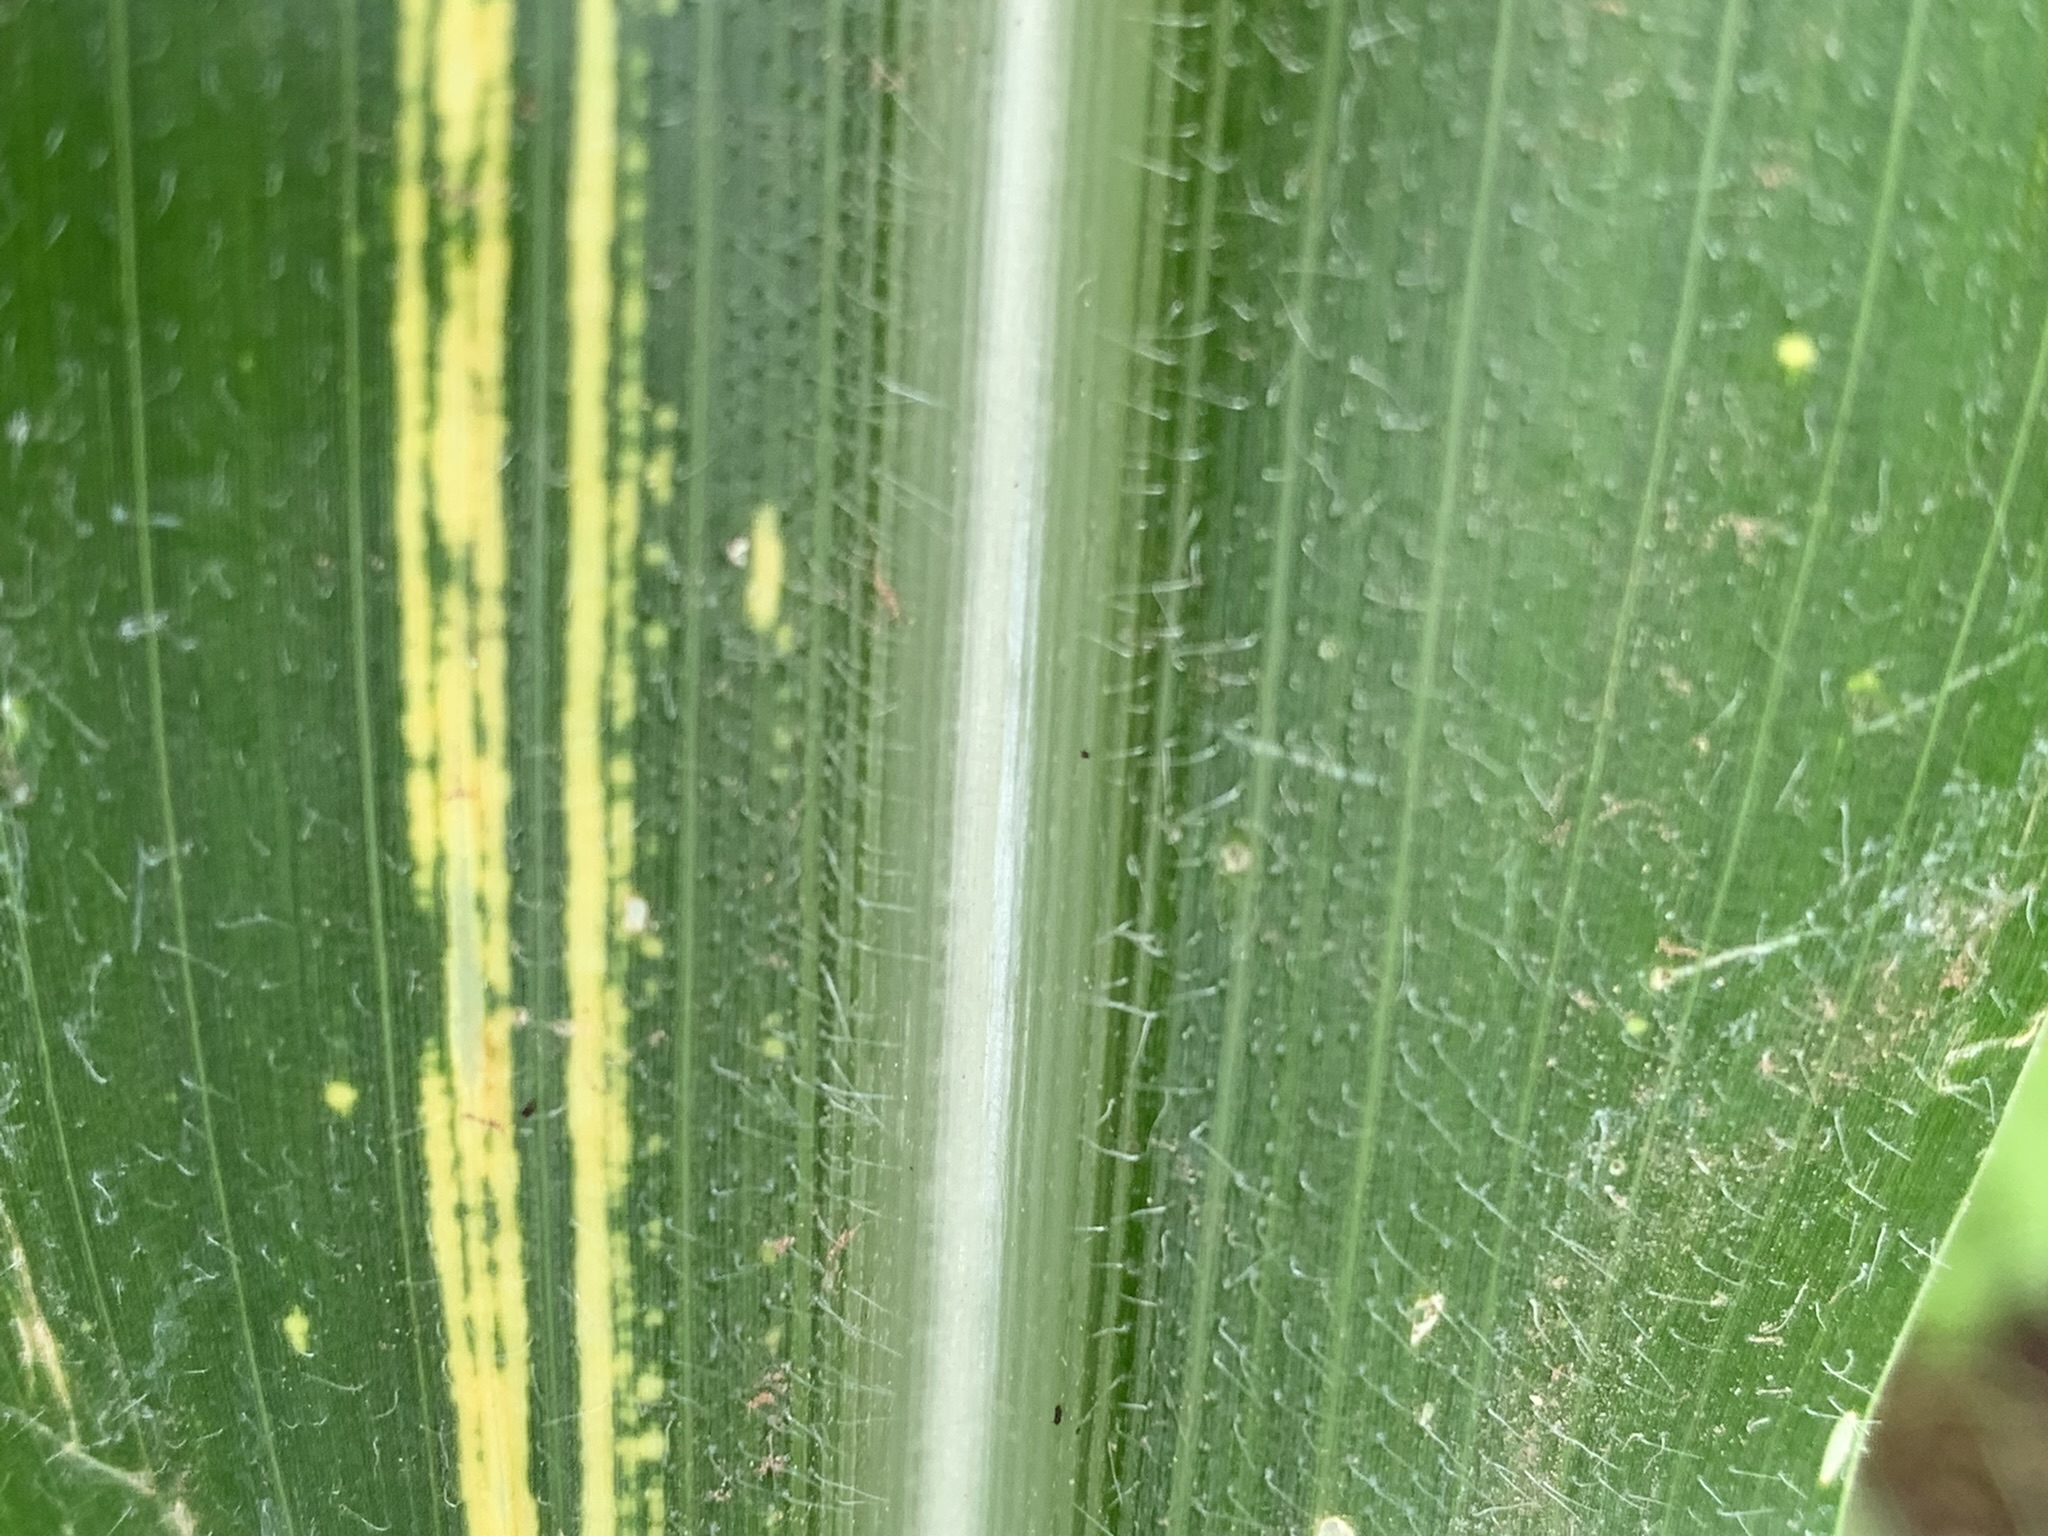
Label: MSV